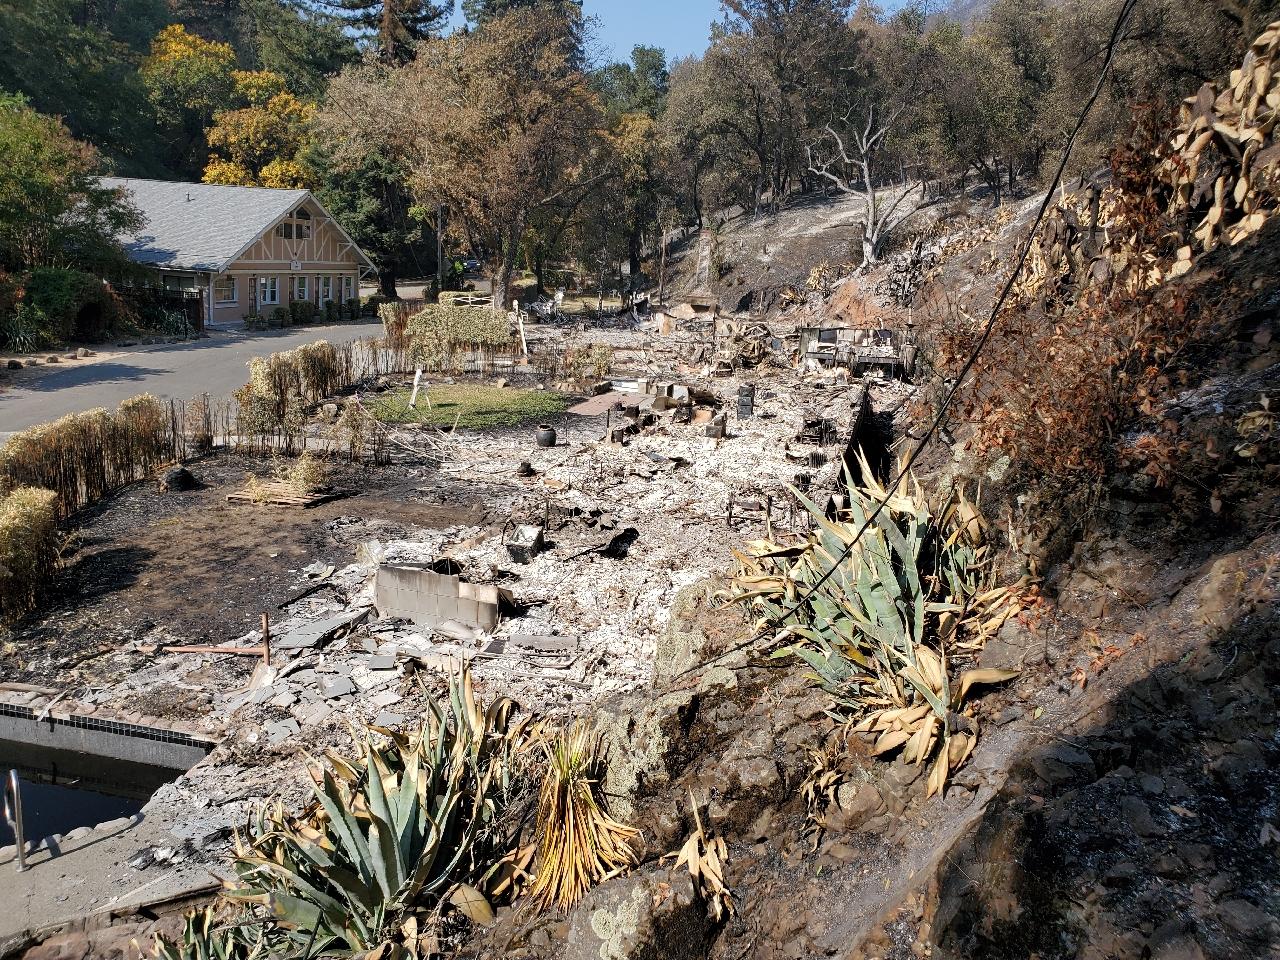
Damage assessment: destroyed